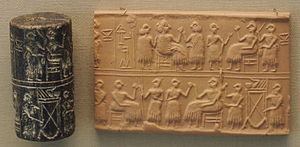
Rullesegl
Rullesegl fra det Første dynasti i Ur dronning Pu-Abi, fundet i hendes grav, dateret til ca. 2600 f.Kr., med moderne aftryk. Inskription 𒅤𒀀𒉿 𒊩𒌆Pu-A-Bi-Nin "Queen Puabi".[2][3][4]
Rullesegl er en lille rund cylinder, typisk ca. en tomme i længde, indgraveret med skriftlige tegn eller figurbilleder eller begge dele, brugt i gamle tider til at rulle et indtryk på en todimensionel overflade, som regel vådt ler. Rullesegl blev opfundet omkring 3.500 f.Kr. i Nærorienten, i de datidige stæder i Uruk i det sydlige Mesopotamien og lidt senere i Susa i det sydvestlige Iran i den proto-elamitiske periode, og de følger udviklingen for stempelsegl i Halaf-kulturen eller lidt tidligere. De hænger sammen med opfindelsen af kileskrift på lertavler. De blev brugt som et administrativt værktøj, en form for underskrift såvel som smykker og som magiske amuletter; senere versioner ville anvende notationer med mesopotamisk kileskrift. I senere perioder blev de brugt for at notarisere eller attestere flere typer af skriftlige lerdokumenter. Grave og andre steder, der husede dyrebare genstande som guld, sølv, perler og ædelstene rummer ofte en eller to rullesegl som ærefulde gravgaver.